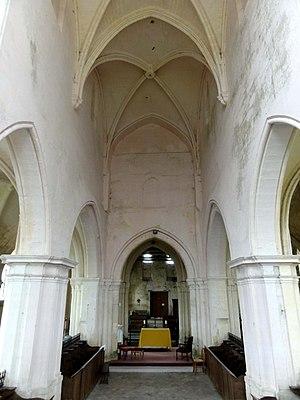
L'église Saint-Georges est une église catholique paroissiale située à Ully-Saint-Georges, en France. C'est un vaste édifice assez complexe, qui se compose de parties issues, pour l'essentiel, de trois époques distinctes, à savoir la période romane tardive ; la période gothique rayonnante ; et la période gothique flamboyante. Hormis deux pans de mur en opus spicatum qui remontent potentiellement au XIᵉ siècle, les parties les plus anciennes sont le transept et la première travée des deux bas-côtés du chœur. Le maître d'œuvre a fait appel à une technique de construction novatrice, le voûtement d'ogives, avec des nervures retombant sur des piliers cantonnés, qui préfigurent le style gothique. Ainsi, l'église Saint-Georges fait partie des quarante églises du département qui possèdent des voûtes d'ogives antérieures au milieu du XIIᵉ siècle. À Ully-Saint-Georges, ces voûtes sont au nombre de cinq ; en effet, les absidioles et le vaisseau central du chœur sont reconstruites pour une seconde fois au XIIIᵉ siècle. Mais dans un premier temps, le clocher reçoit son étage de beffroi, au début du XIIIᵉ siècle, et la nef est pourvue d'un nouveau portail abrité sous un porche voûté d'ogives.